Colavita

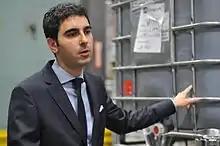
Giovanni Colavita, CEO of Colavita USA

Colavita USA was founded by John J. Profaci exclusively who, at the time, was a resident of Bensonhurst, Brooklyn. Profaci was introduced to Enrico Colavita in 1978 after Colavita came to the United States. Profaci, who had been in the olive oil business, agreed to go into business with Colavita as the US distributor for the company and subsequently created the extra virgin olive oil category in the United States. The US distribution started slowly, with Profaci offering samples at a local grocery store, and then he started to sell to Italian restaurants and to specialty stores and within five years, Colavita became a renowned brand in parts of the world. Then, in the mid-1980s, "The New York Times" ran a feature on the health benefits of foods with monounsaturated fat like olive oil, and the article included a picture of a bottle of Colavita olive oil. The publicity caused the business to grow quickly.